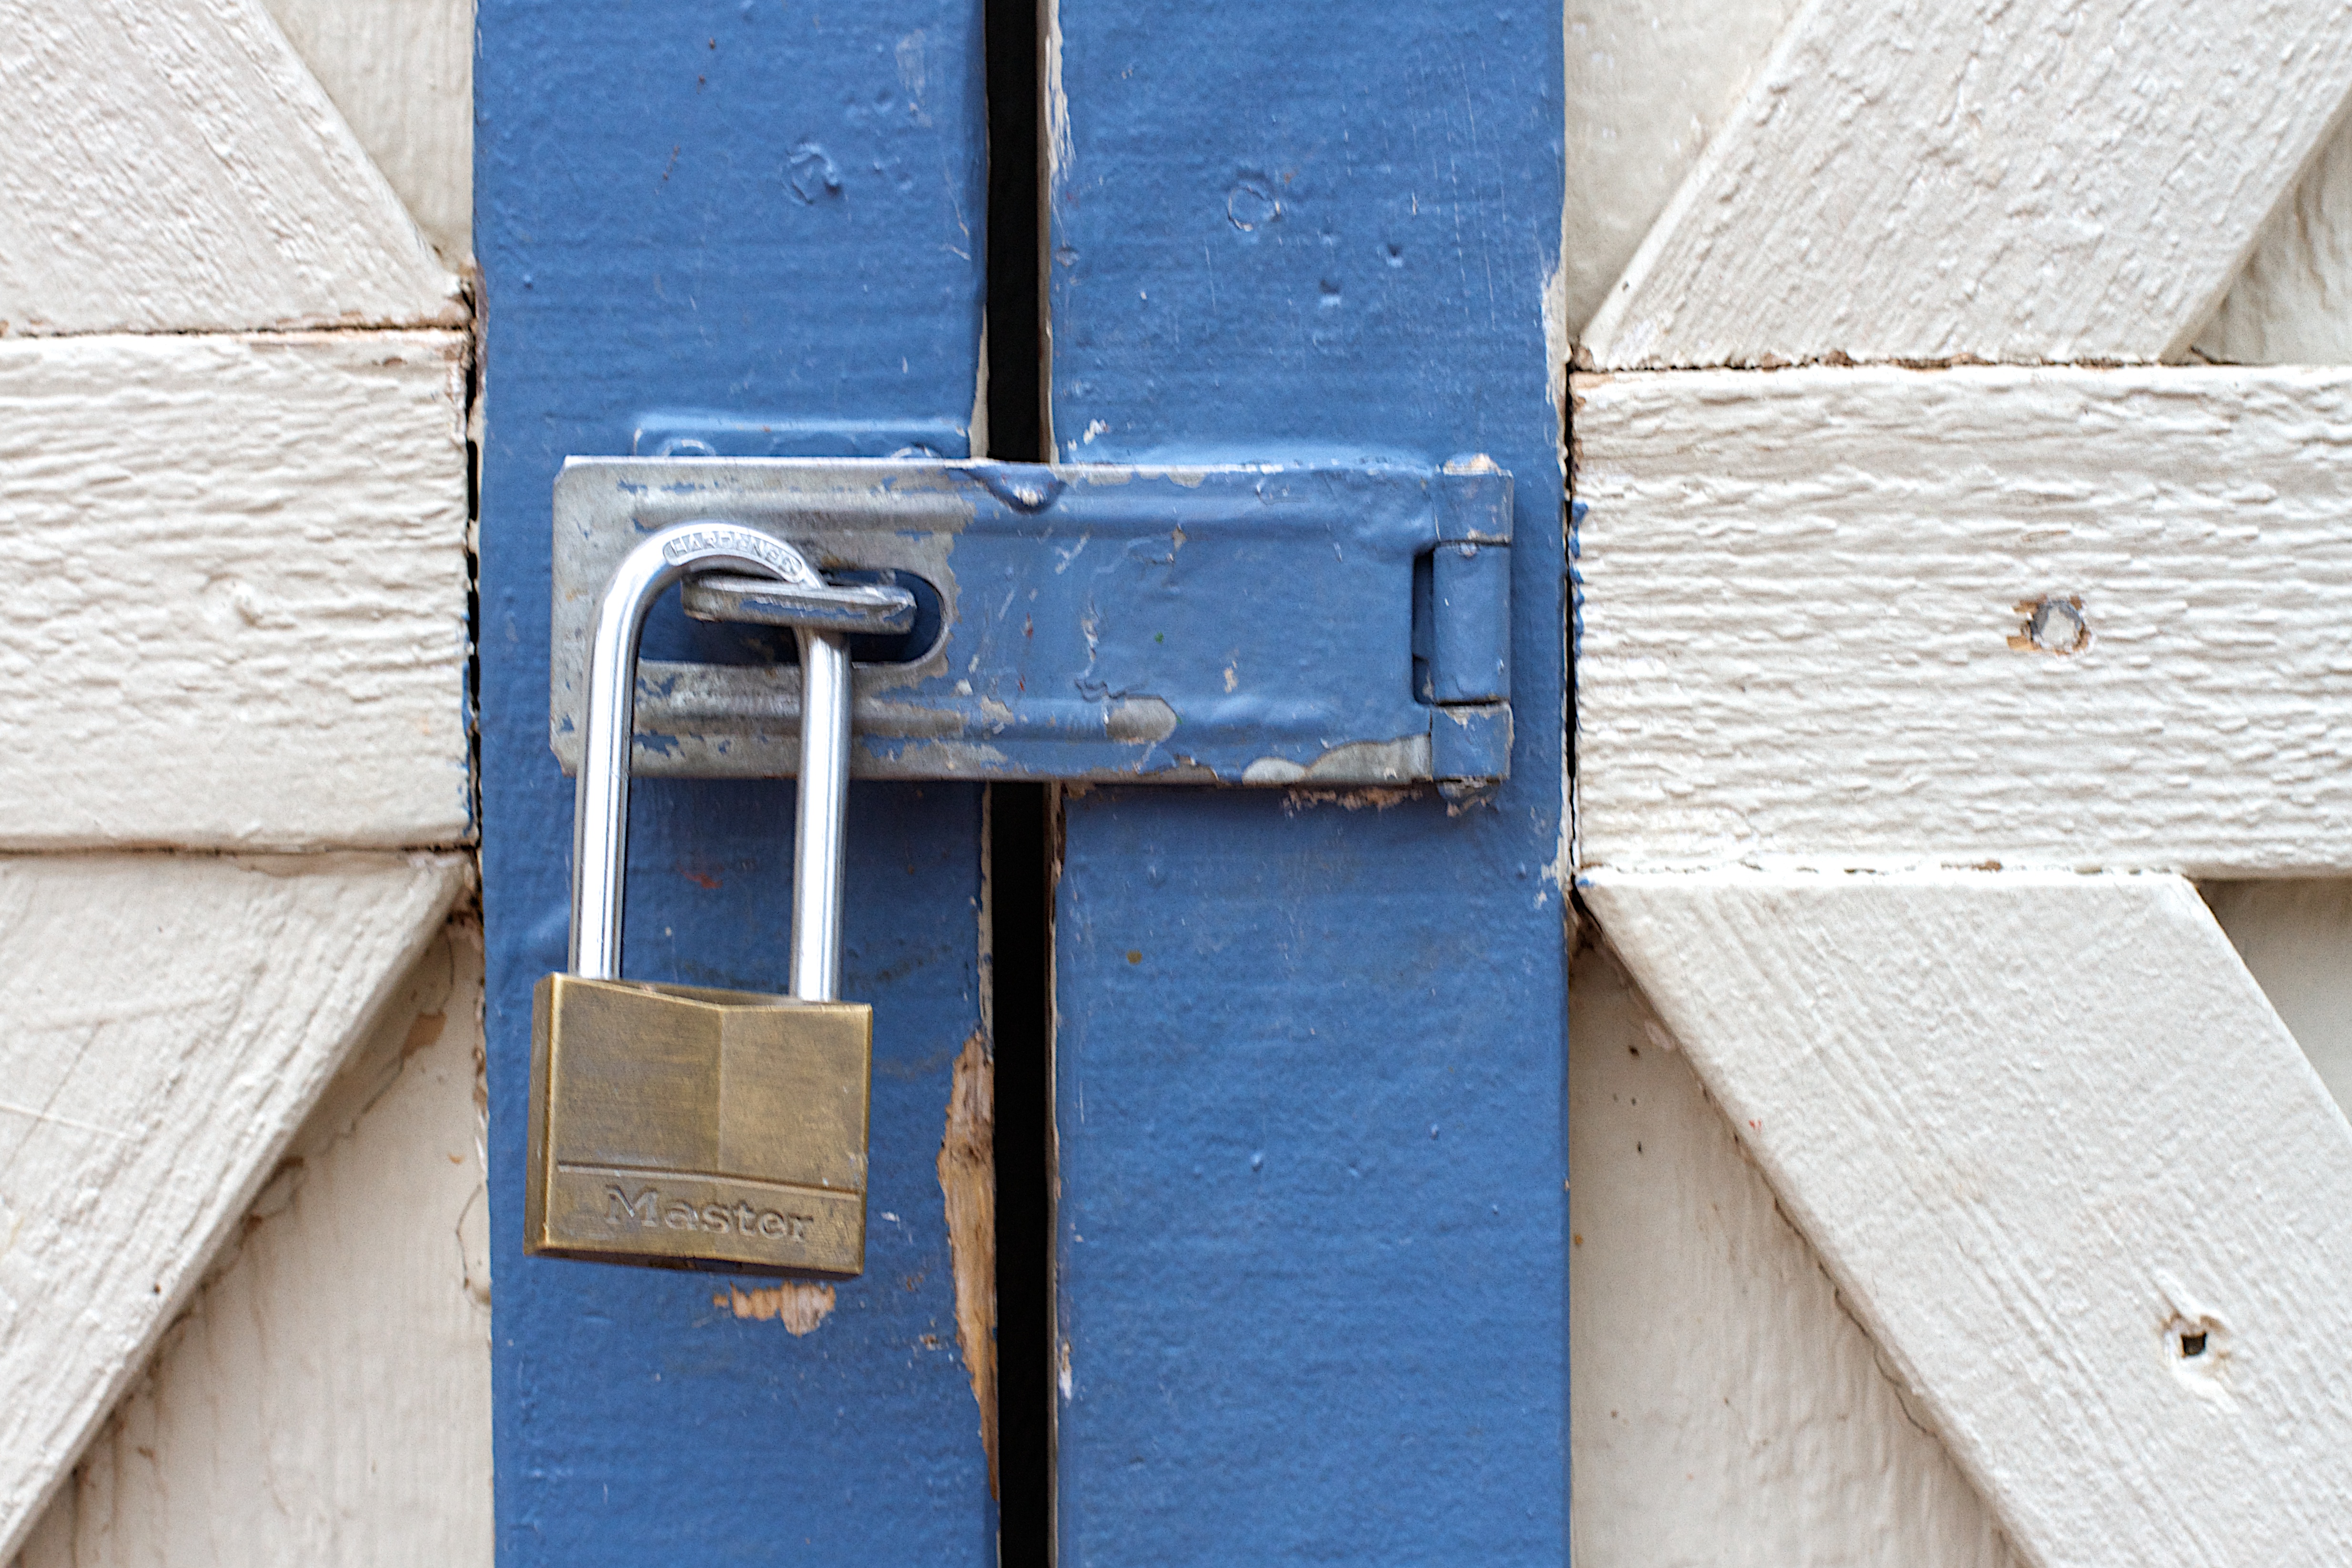
wood, number, wall, blue, furniture, door, man made object